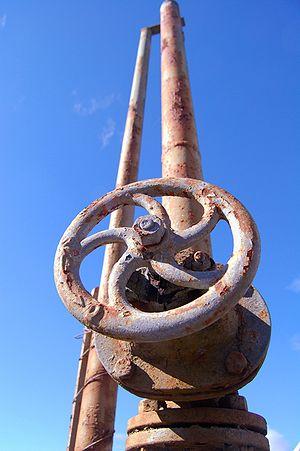
Vanne rouillée.